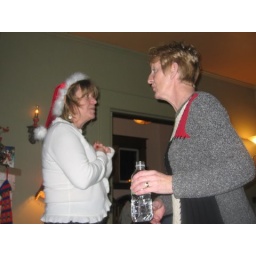
My mother-in-law has the santa hat on......... don't be decieved by the bottle of water.